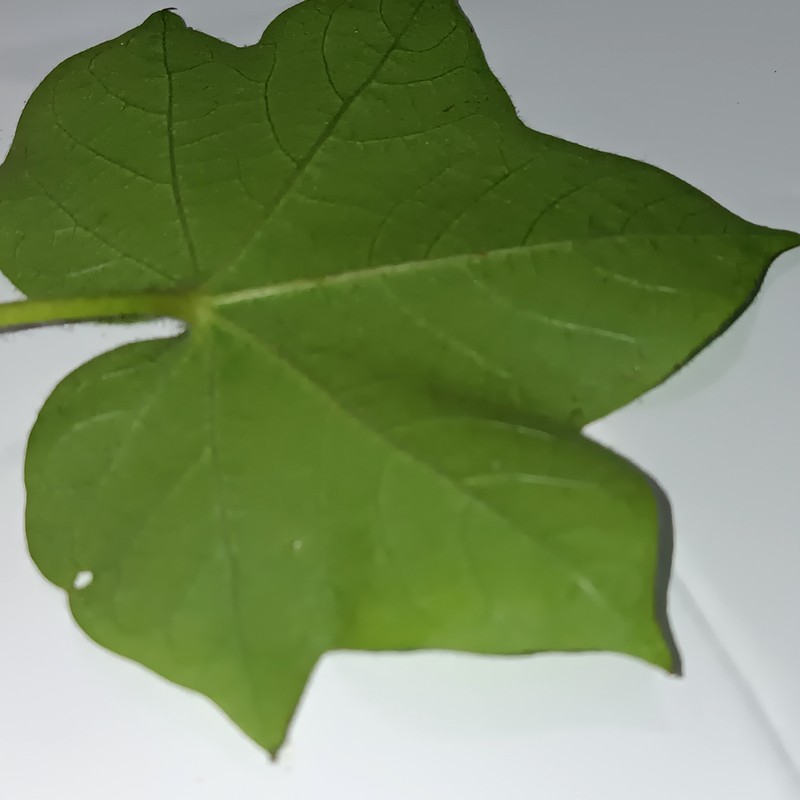
Label: Healthy Leaf